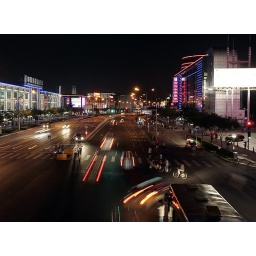
Bicyclists cross the street at a busy intersection at night in Beijing. Robin Chan photo 2008